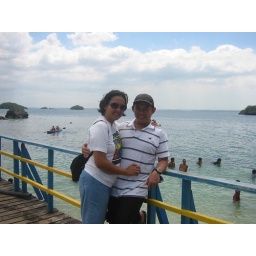
... in the middle of people swimming in clear waters...